Culture of Italy

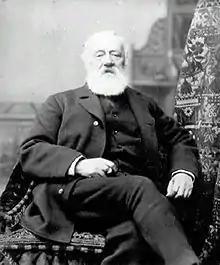
Antonio Meucci, inventor of the first telephone

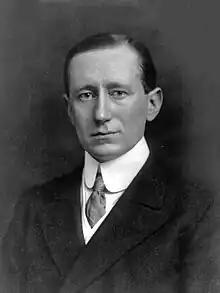
Guglielmo Marconi was the inventor of radio.

The Badalisc is a mythical creature of the Val Camonica in the southern central Alps. The Badalisc is represented today as a creature with a big head covered with a goat skin, two small horns, a huge mouth and glowing eyes. According to legend the Badalisc lives in the woods around the village of Andrista ("comune" of Cevo) and is supposed to annoy the community: each year it is captured during the period of Epiphany (5 & 6 January) and led on a rope into the village by musicians and masked characters, including "il giovane" ('the young man'), "il vecchio" ('the old man'), "la vecchia" ('the old woman'), and "la signorina" ('the young woman'), who is "bait" for the animal's lust. There are also some old witches, who beat drums, and bearded shepherds, and a hunchback ("un torvo gobetto") who has a "rustic duel" with the animal. Traditionally only men take part, although some are dressed as women. In medieval times women were prohibited from participating in the exhibition, or even seeing or hearing the Badalisc's Speech; if they did so they would be denied Holy Communion the following day.